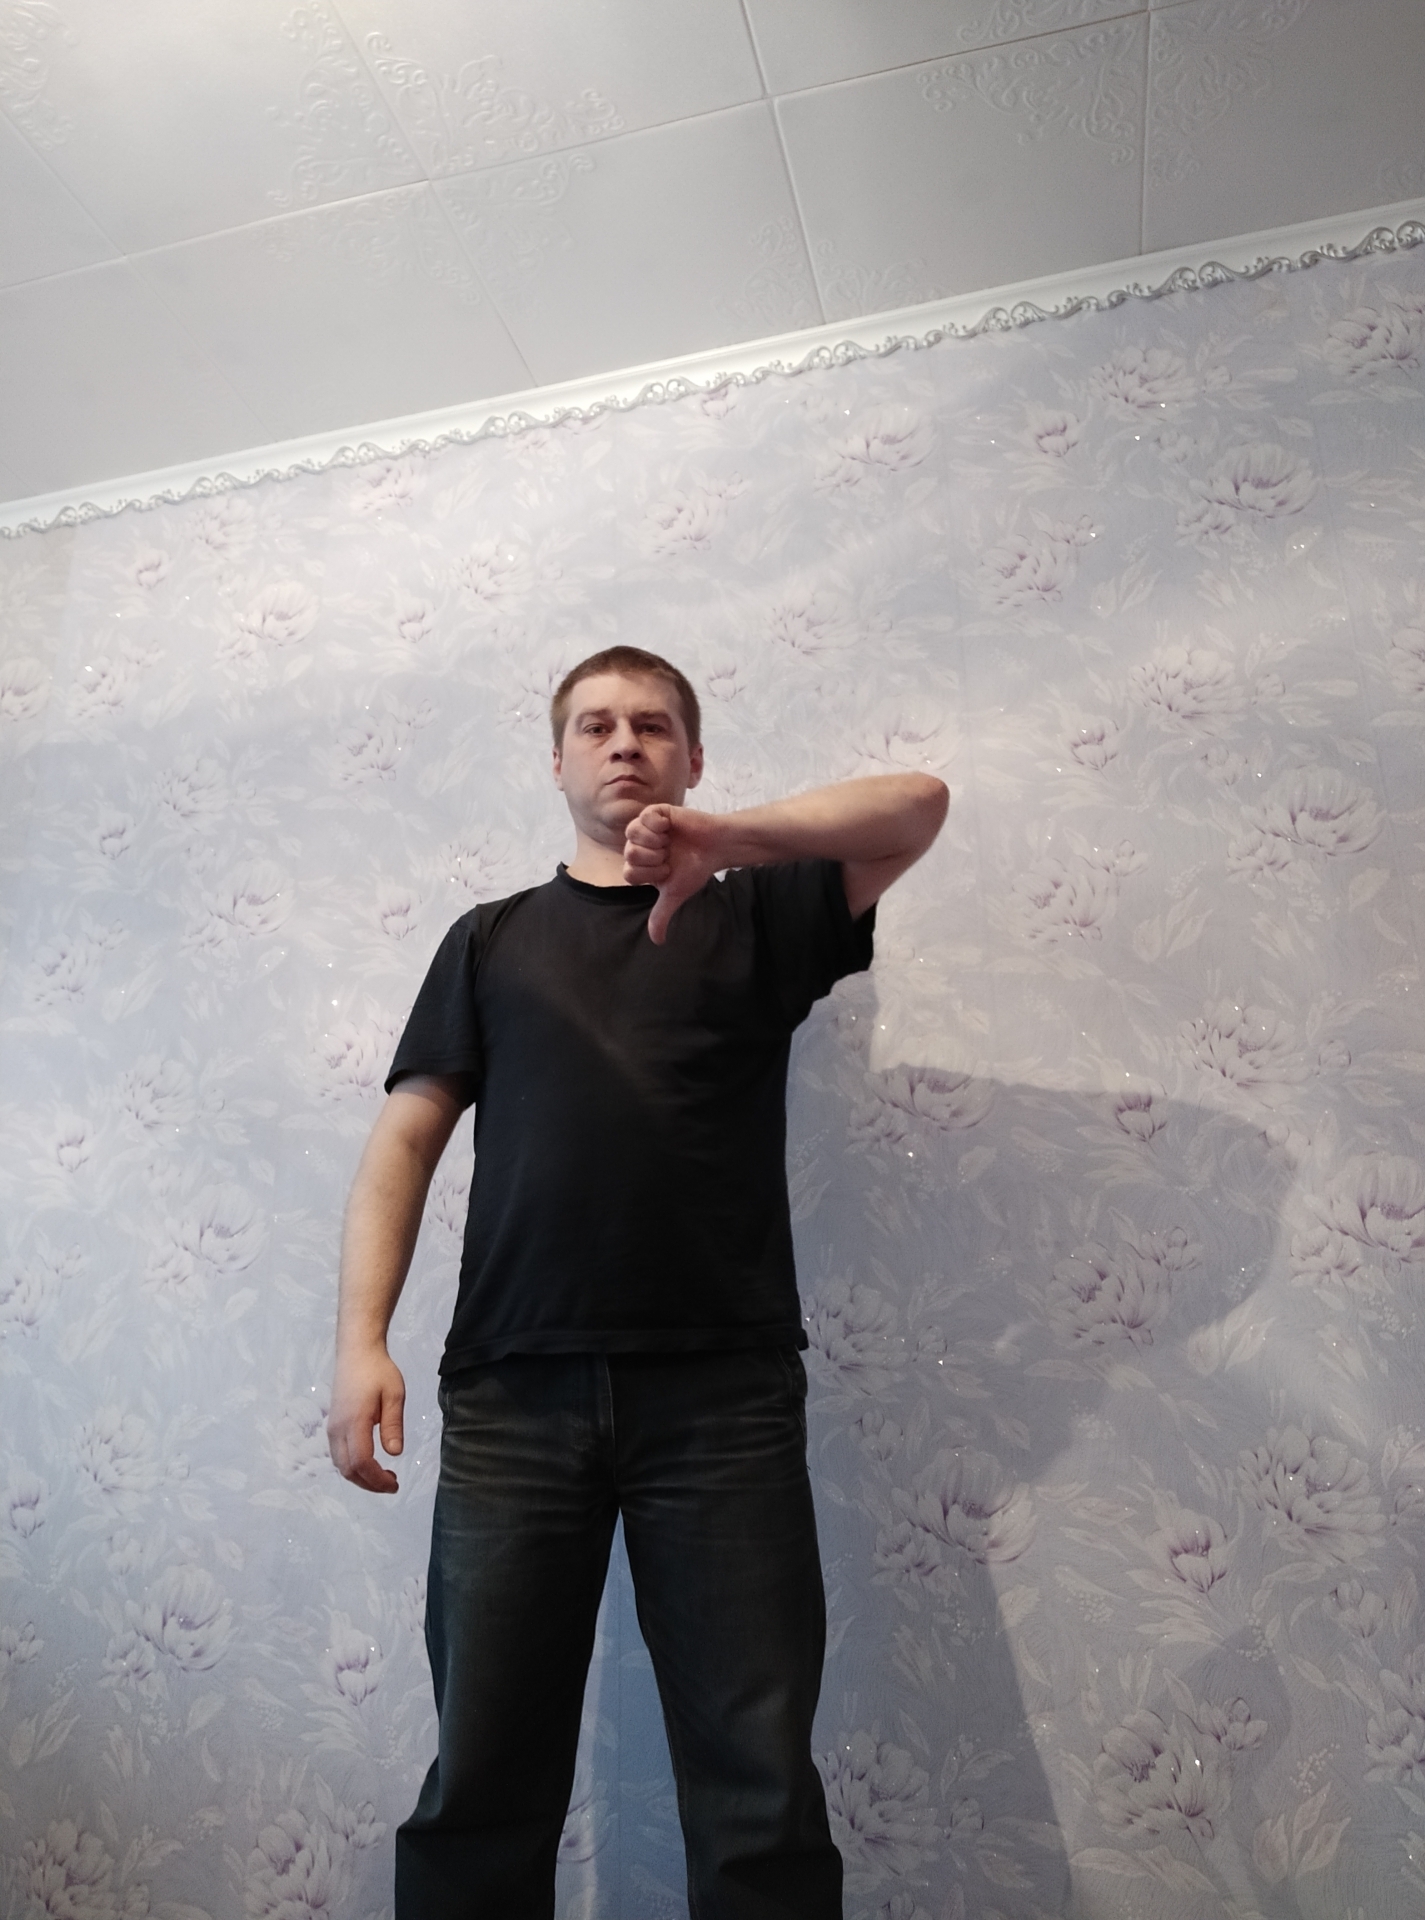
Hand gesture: dislike